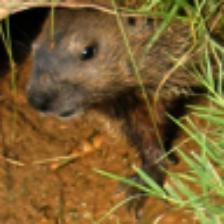
Label: NonHuman